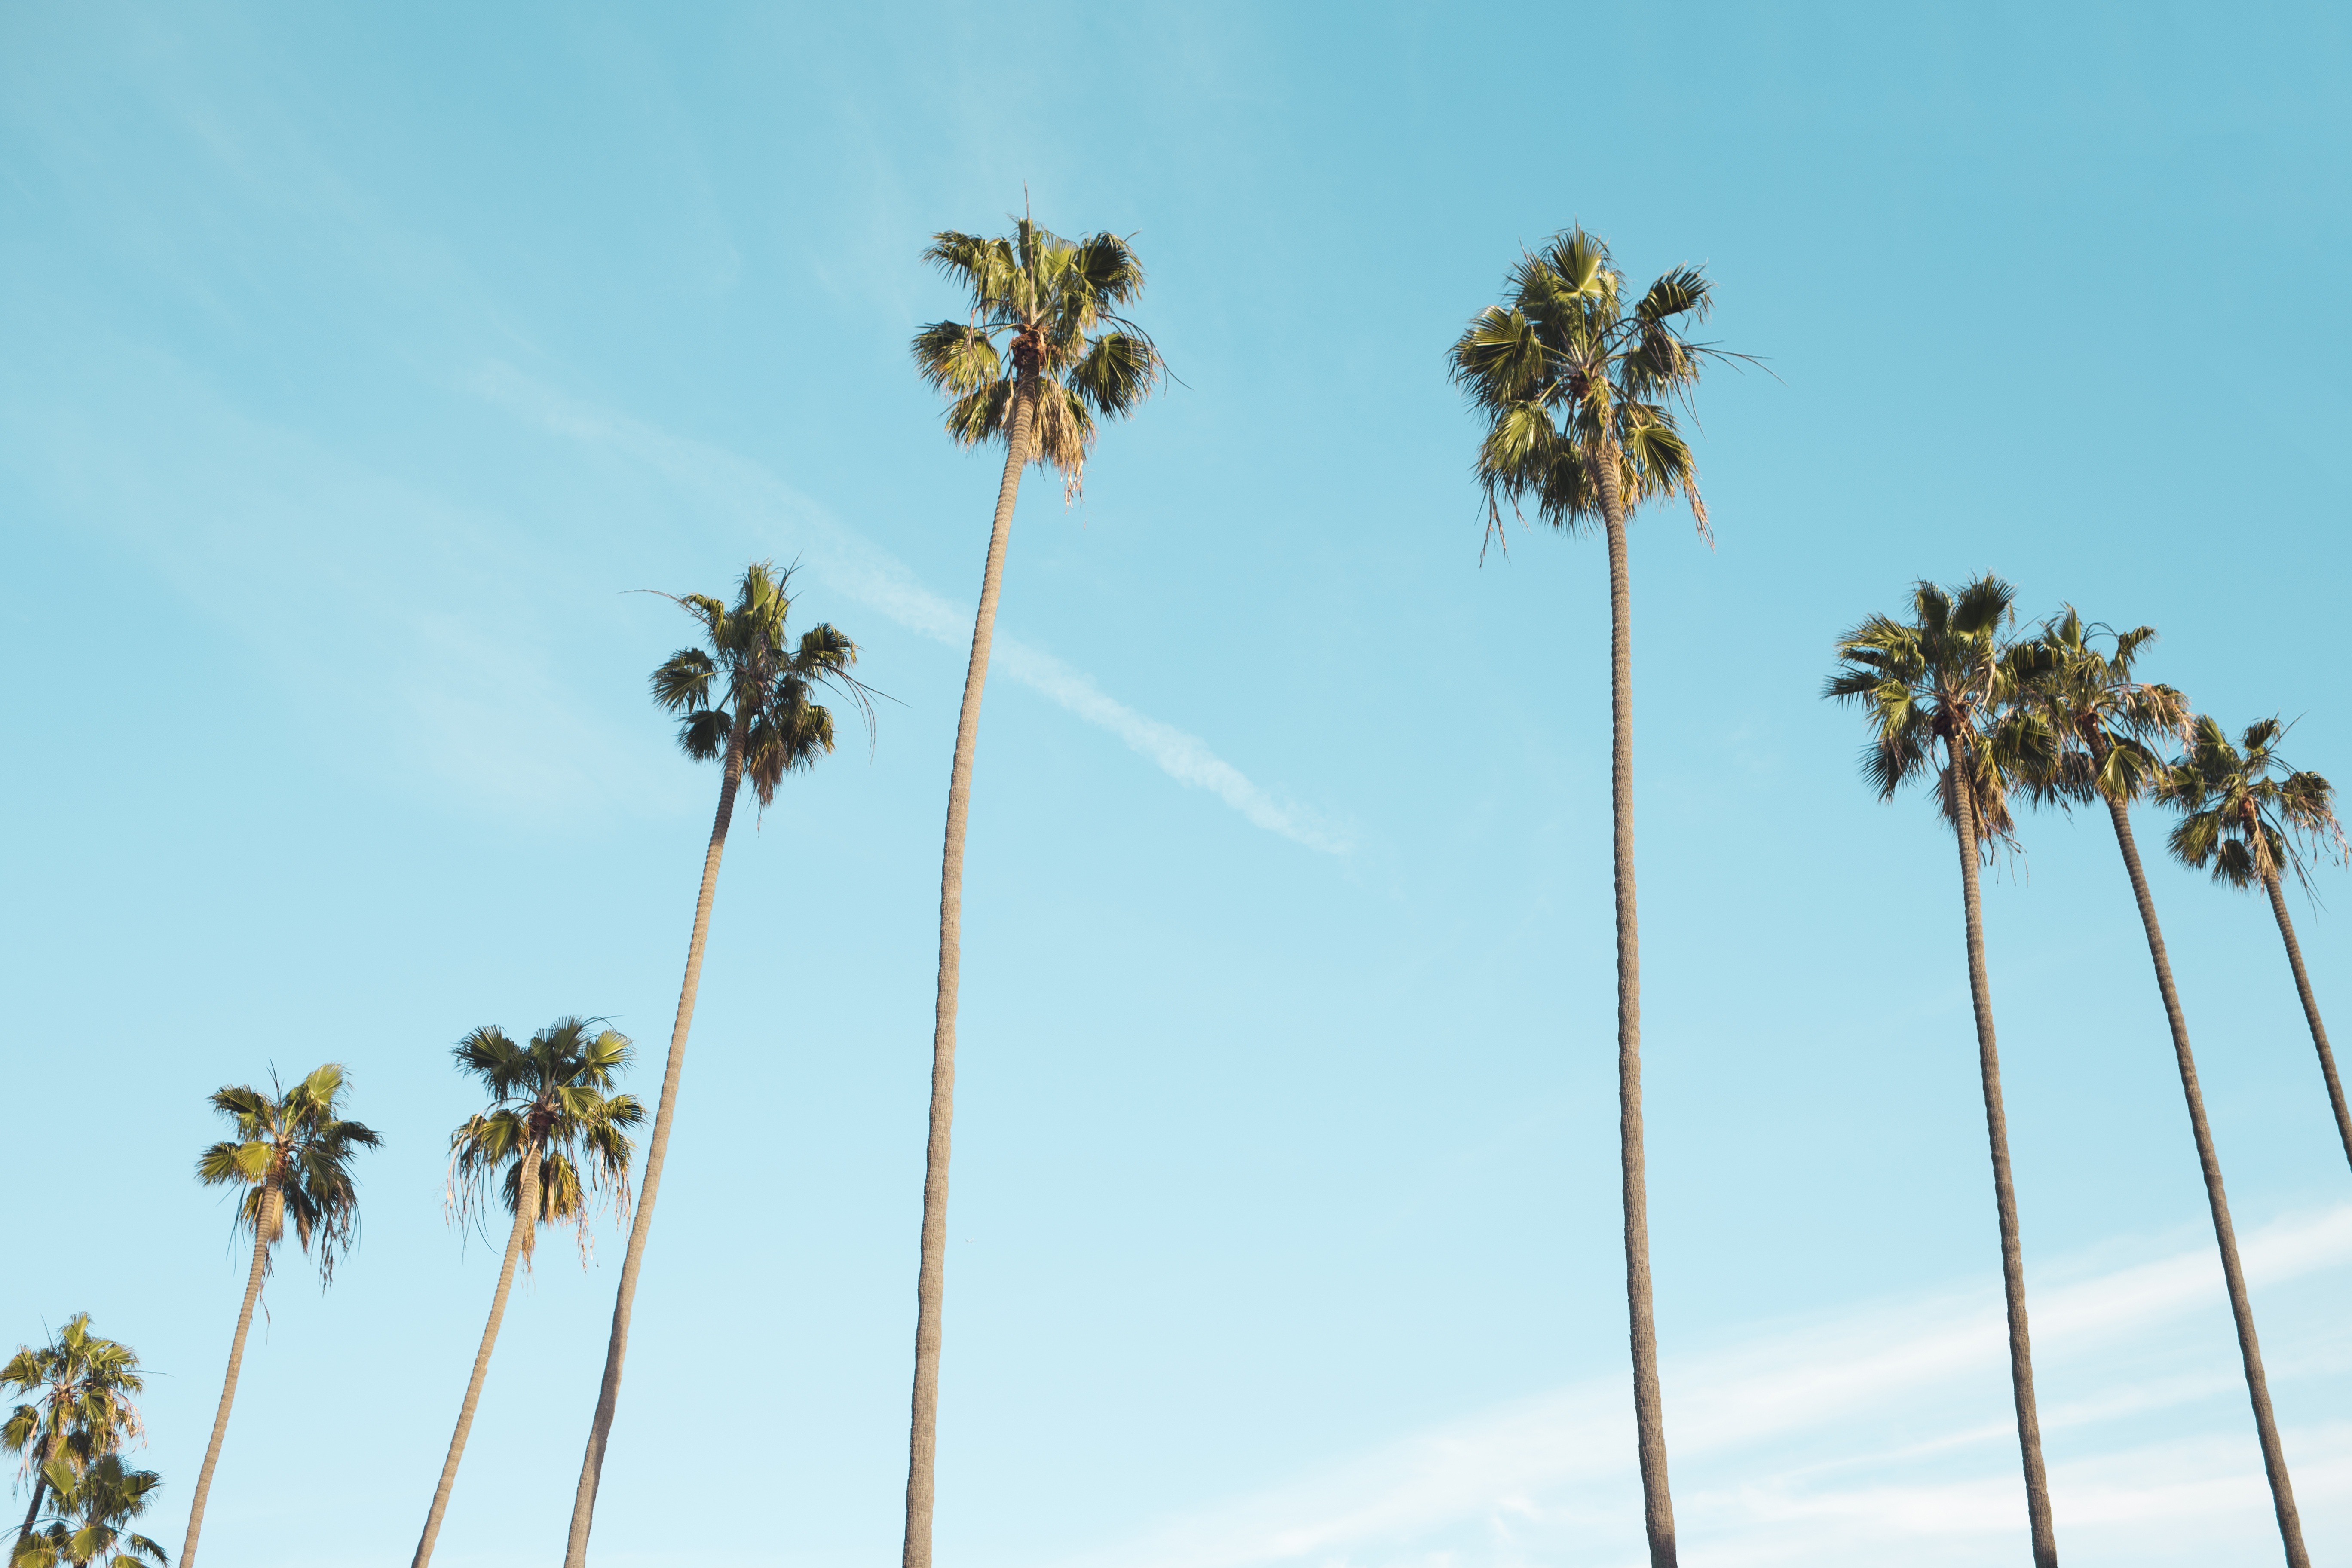
tree, nature, branch, cloud, growth, plant, sky, sunlight, leaf, flower, wind, tropical, flora, blue sky, height, straight, tall, palm trees, upward, flowering plant, spindly, grass family, woody plant, land plant, arecales, palm family, borassus flabellifer